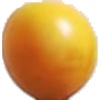
Label: Cherry Wax Yellow 1